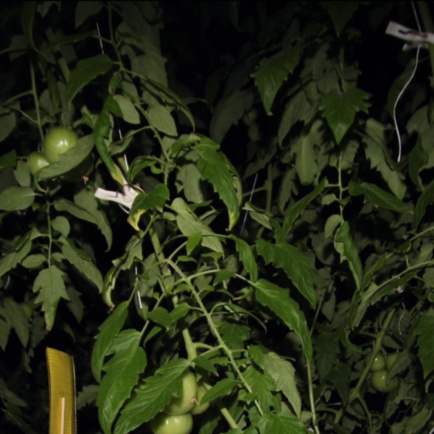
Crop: tomato